Affordable housing

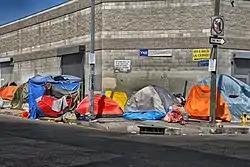
Homeless tents in Los Angeles

The first factor contributing to an increase in homelessness is the higher price of housing resulting from the overregulation of housing markets. As stated in President Trump's Executive Order Establishing a White House Council on Eliminating Regulatory Barriers to Affordable Housing, such regulations include: “overly restrictive zoning and growth management controls; rent controls; cumbersome building and rehabilitation codes; excessive energy and water efficiency mandates; unreasonable maximum-density allowances; historic preservation requirements; overly burdensome wetland or environmental regulations; outdated manufactured-housing regulations and restrictions; undue parking requirements; cumbersome and time-consuming permitting and review procedures; tax policies that discourage investment or reinvestment; overly complex labor requirements; and inordinate impact or developer fees.” These regulations reduce the supply of housing and as a result increase the price of a home. Given the relationship between higher home prices and homelessness, the report simulated the impact of deregulation on housing in individual metropolitan areas. It showed that if 11 metropolitan areas with significantly supply constrained housing were deregulated, homelessness would fall by 54 percent in San Francisco, by 50 percent in Honolulu, by 40 percent in Oxnard and Los Angeles, by 38 percent in San Diego, by 36 percent in Washington, D.C., and by between 19 and 26 percent in Boston, Denver, New York, Seattle and Baltimore.